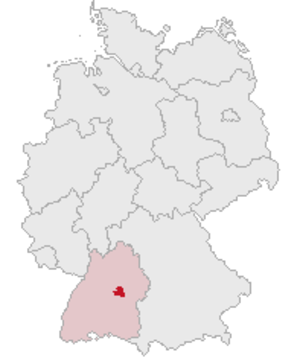
L'arrondissement d'Esslingen est un arrondissement de Bade-Wurtemberg situé dans le district de Stuttgart. Son chef lieu est Esslingen am Neckar.